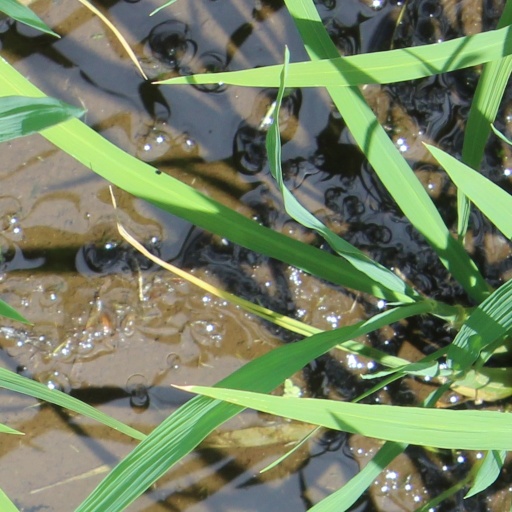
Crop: rice